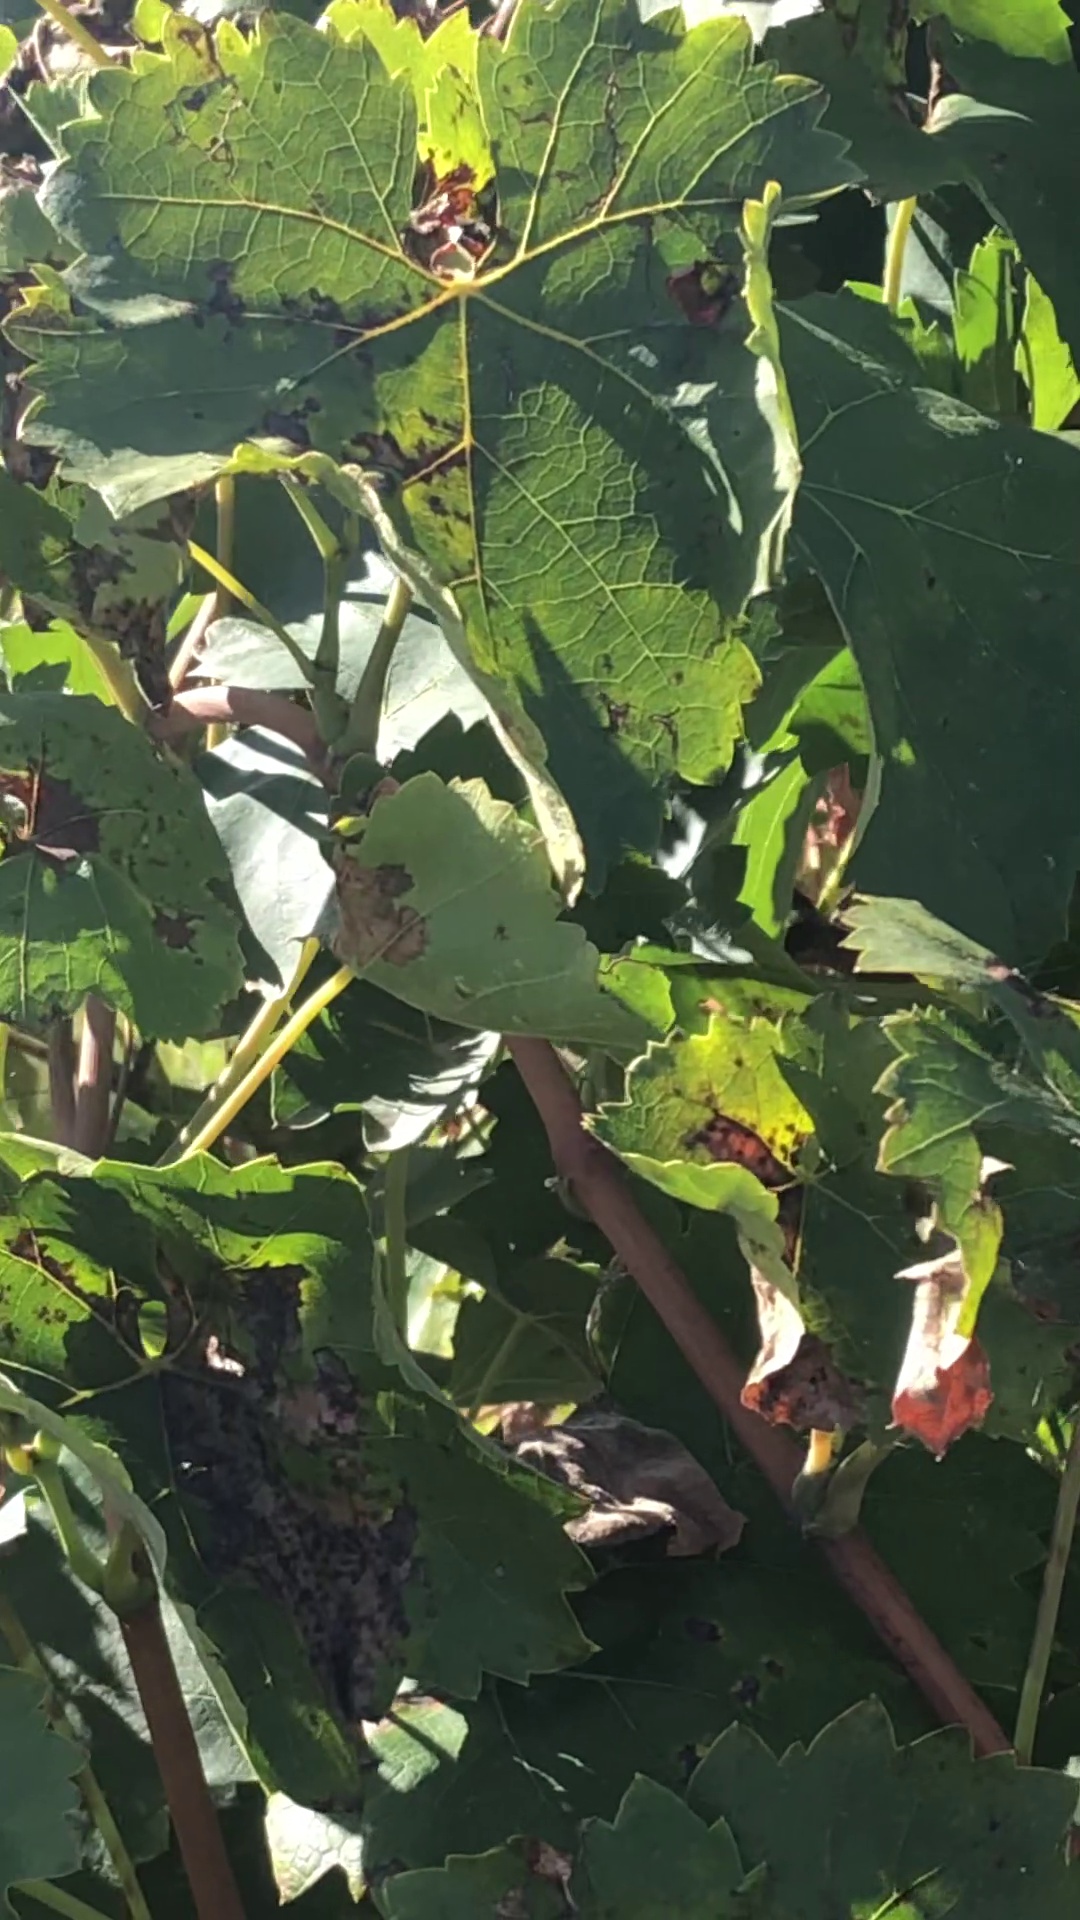
Label: healthy